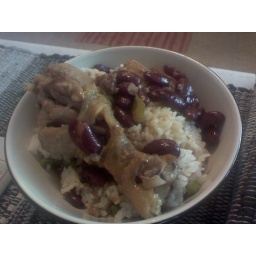
I love the savory chicken adobo broth over white rice #fb